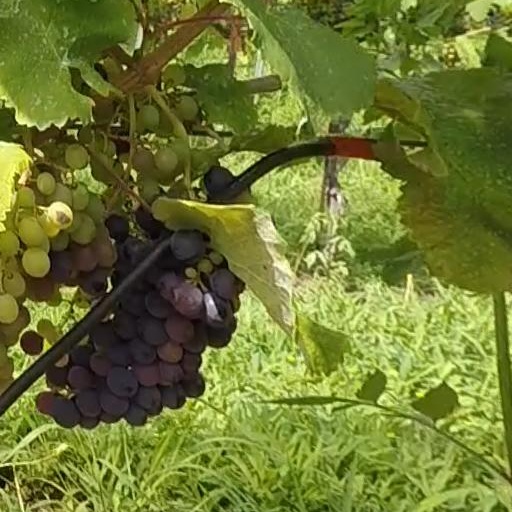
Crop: grape